Vagdavercustis

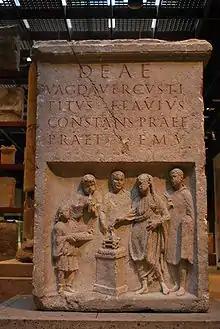
Sacrificial altar of "dea Vagdavercustis" dedicated by Titus Flavius Constans in Cologne 165 AD

Vagdavercustis is a Germanic goddess known from a dedicatory inscription on an altar found at Cologne (Köln), Germany. The stone dates from around the 2nd century CE and is now in a museum in Cologne.